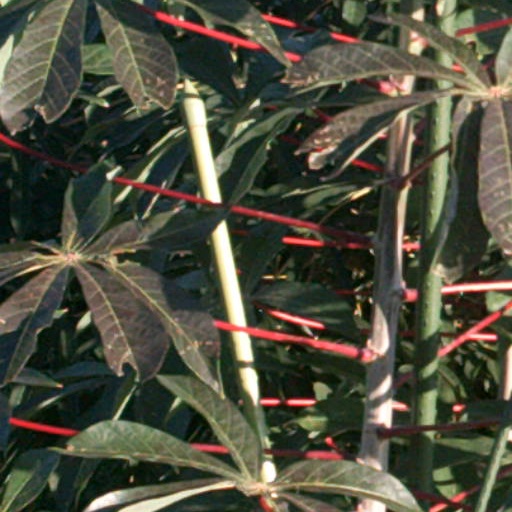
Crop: cassava